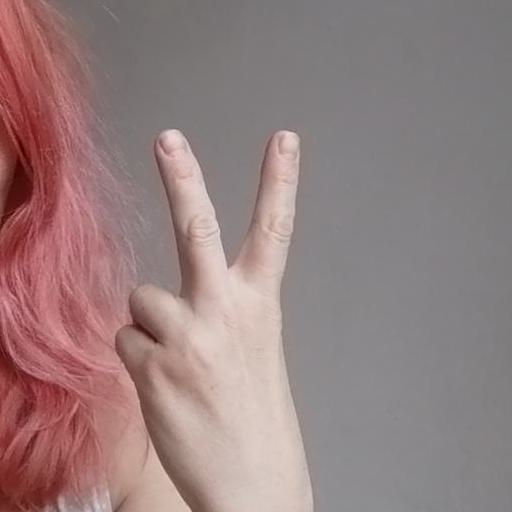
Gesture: peace_inverted